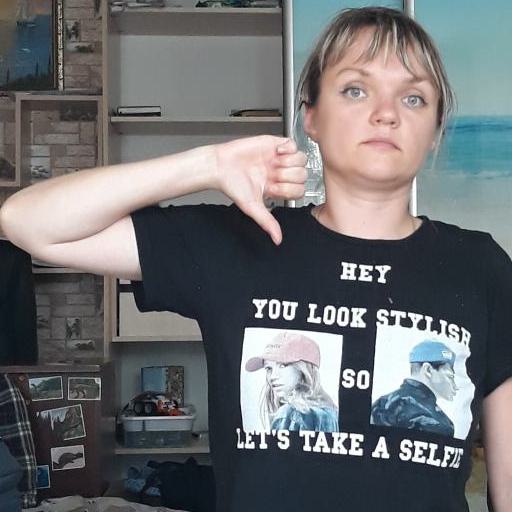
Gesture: dislike